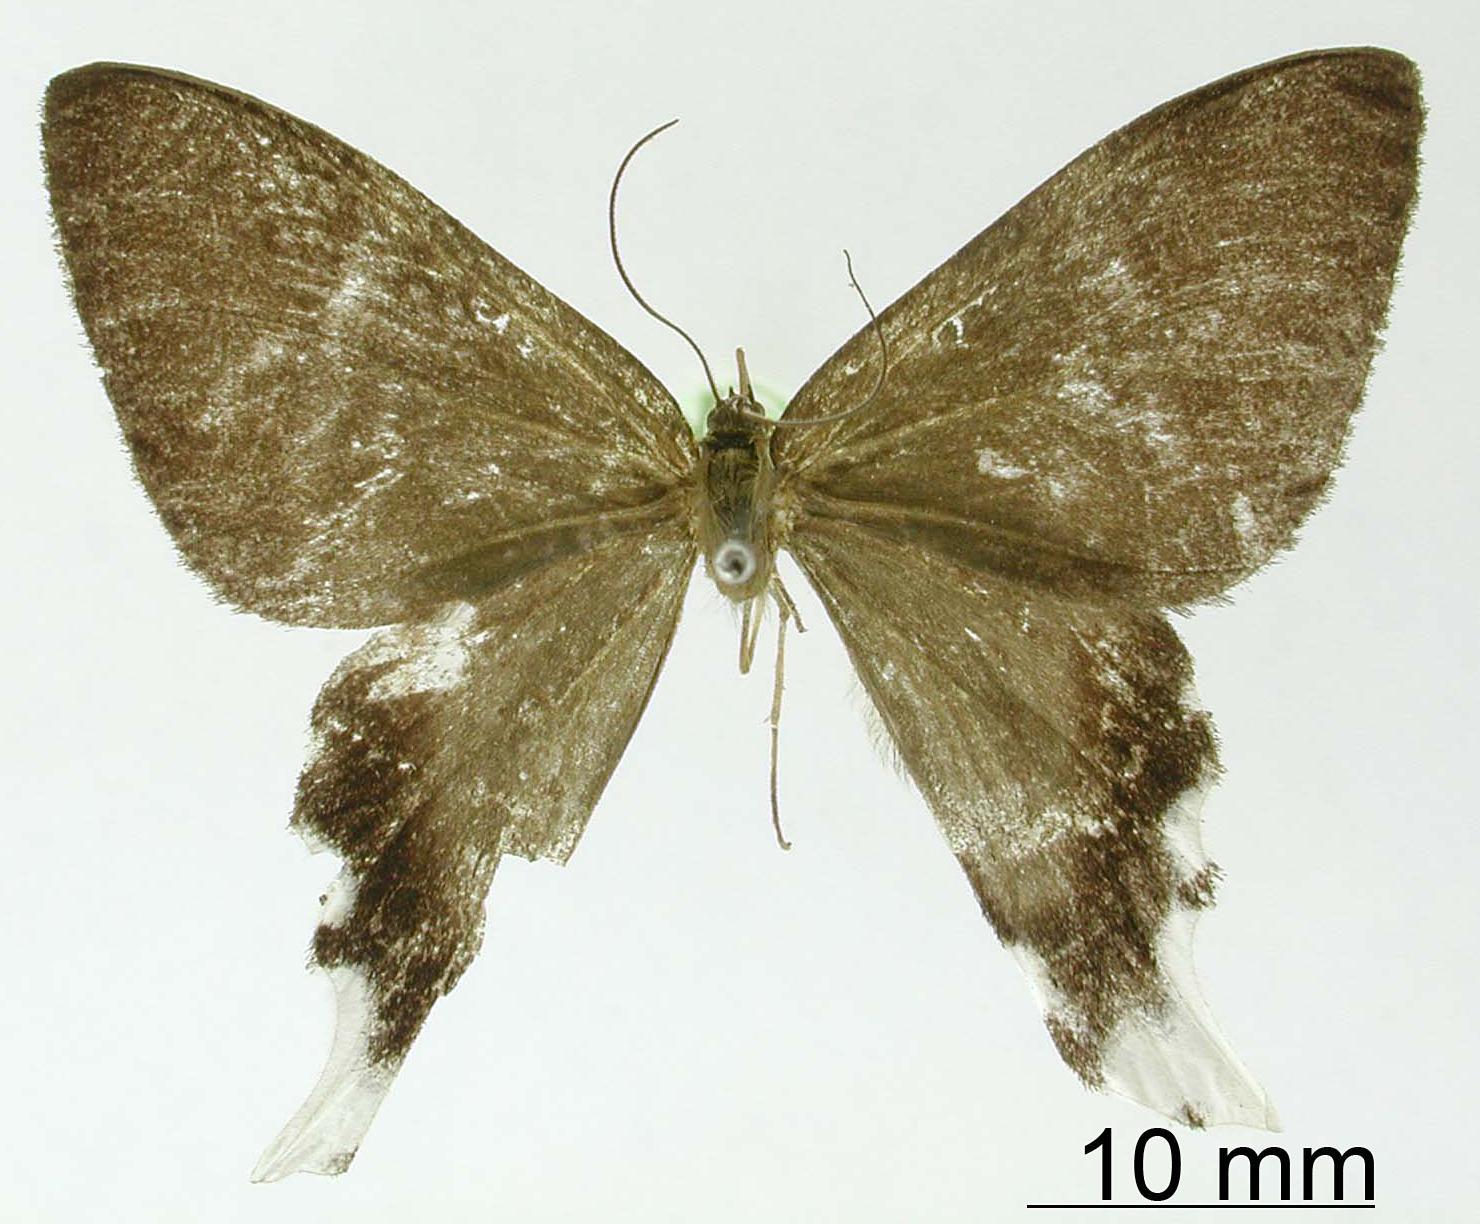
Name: Erateina olivata
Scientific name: Erateina olivata Dognin, 1912
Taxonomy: Animalia, Arthropoda, Insecta, Lepidoptera, Geometridae, Ennominae
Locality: Monte Socorro, Colombia, Colombia